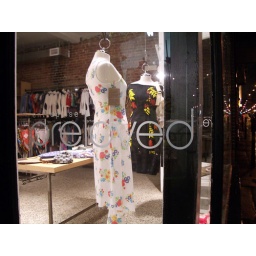
really cute-looking store. a black reconstructed dress from a michigan sweater with leaves all over the place!